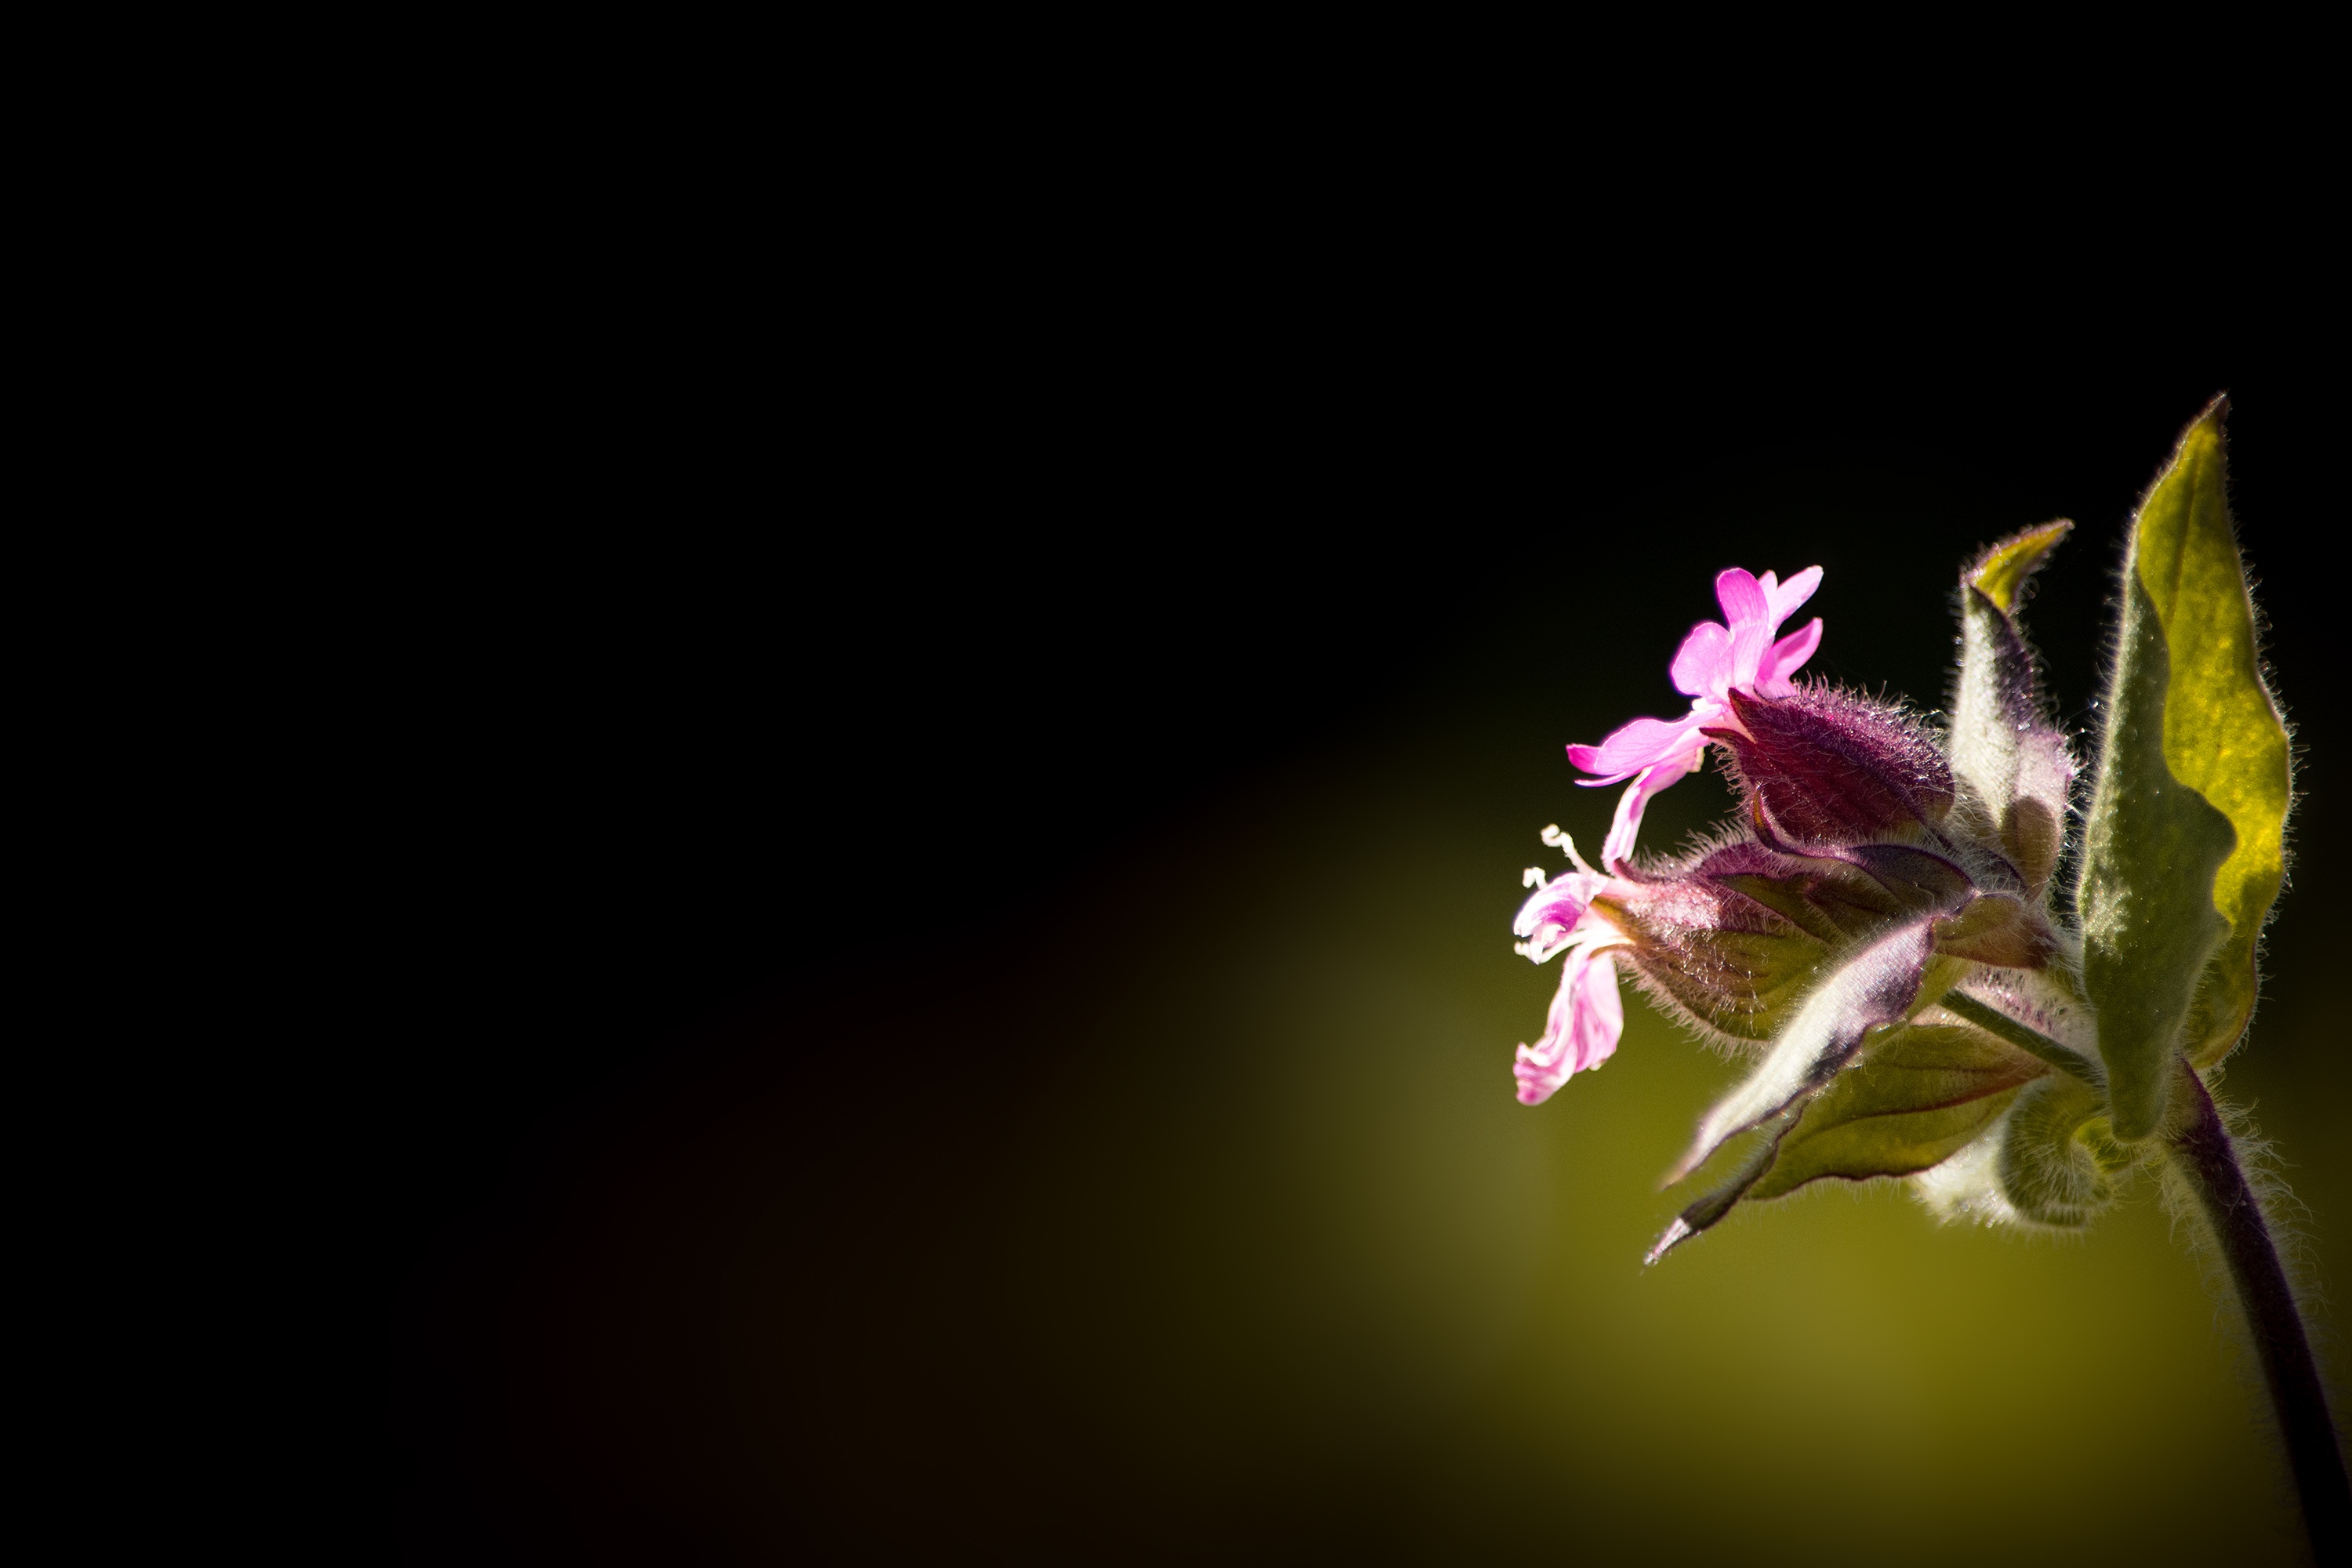
nature, blossom, light, plant, photography, sunlight, leaf, flower, petal, green, darkness, yellow, pink, close, flora, wild flower, flowers, close up, pointed flower, silene, macro photography, flowering plant, carnation family, red catchfly, red melandrium, red waldnelke, day red campion, lord god blood, campion, silene dioica, pointed flower pink, computer wallpaper